Whiddy Island

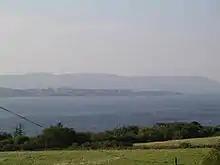
Whiddy Island oil terminal, seen from the north shore of Bantry Bay in 2003

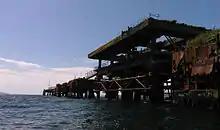
Disused tanker jetty

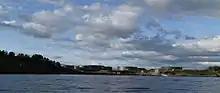
Whiddy Island oil storage tanks

Around 1900, the pilchard industry was the main source of income for the islanders. The ruins of Pilchard Palaces can be observed close to the bank.